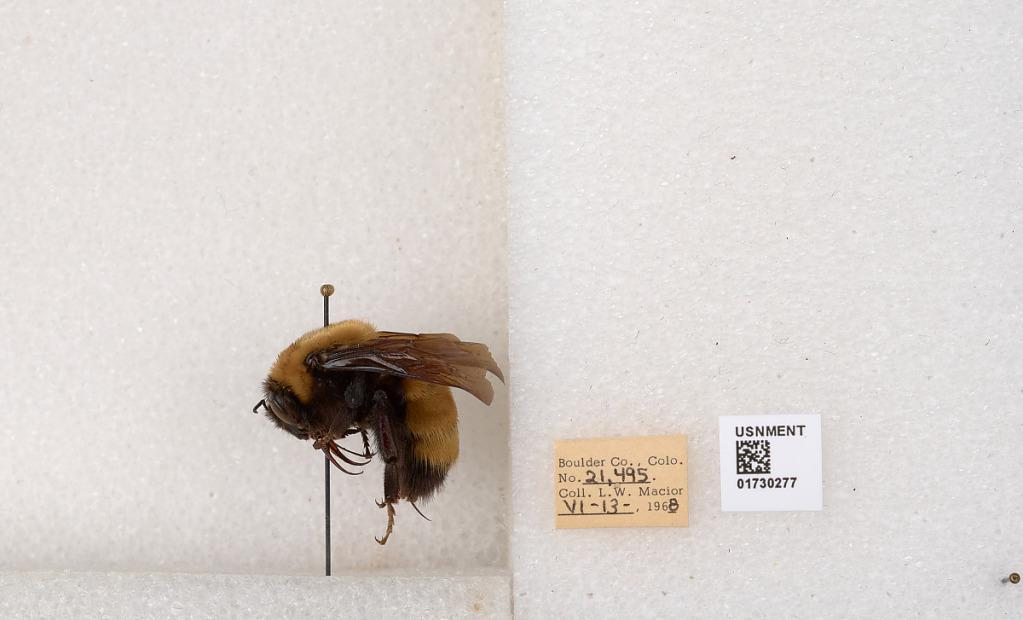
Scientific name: Bombus (Bombus) nevadensis Cresson